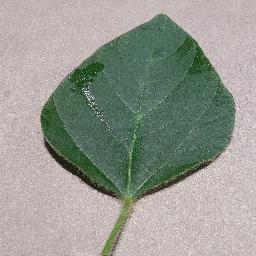
Label: Soybean___healthy